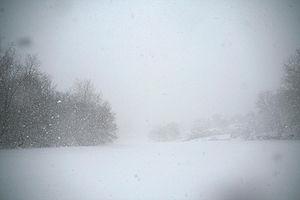
Un blanc dehors, temps laiteux ou jour blanc/voile blanc est un phénomène optique atmosphérique, particulièrement dans les régions polaires, dans lequel les contrastes sont nuls et où tout semble enveloppé d'une lueur blanche uniforme à cause d'un ciel bas, de neige au sol et d'une visibilité pouvant être faible. L'observateur ne peut discerner ni les ombres, ni l'horizon, ni les nuages ce qui lui fait perdre le sens de la profondeur et de l'orientation. Les deux derniers termes sont privilégiés par les alpinistes et les skieurs.